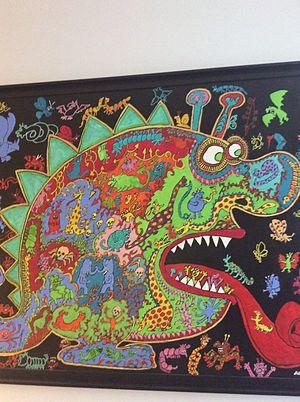
Tableau TREZ 2015
Trez, pseudonyme d'Alain Tredez, né à Berck le 2 février 1926, est un dessinateur de presse, dessinateur humoristique et peintre français.